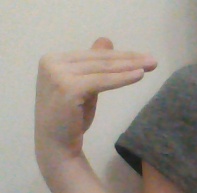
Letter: khaa